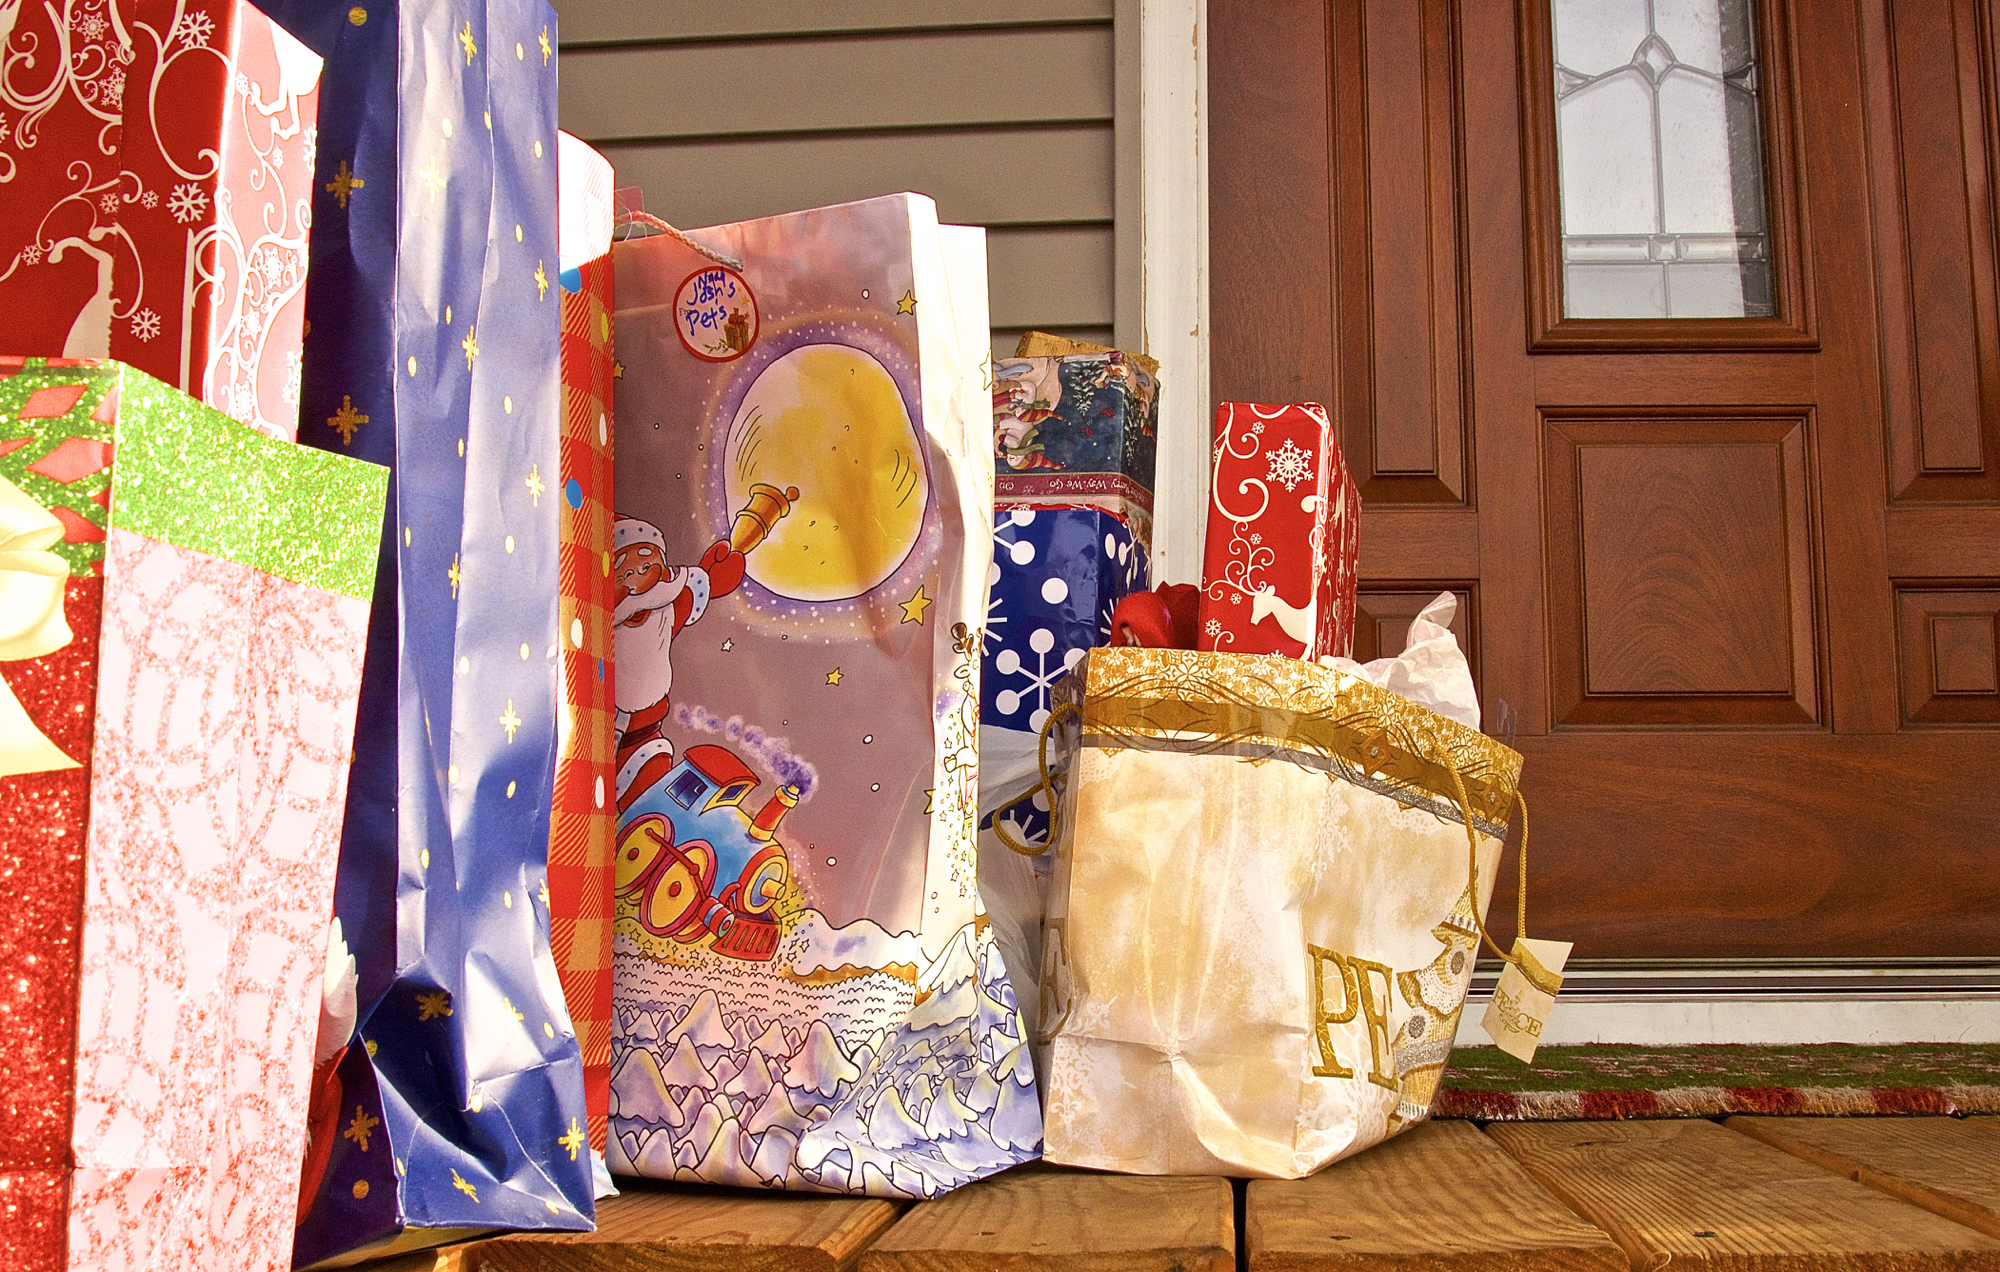
color, christmas, close, tradition, presents, odc